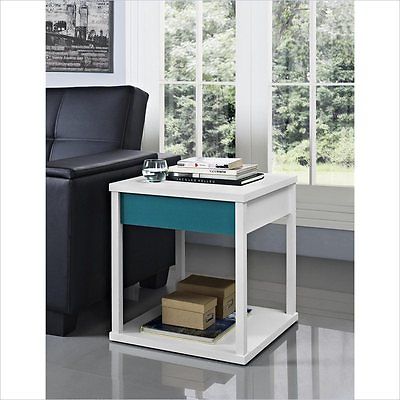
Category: table